2016 Niger flood

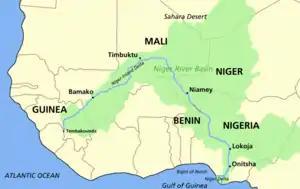
The Niger River basin includes area in Guinea, Côte d'Ivoire, Mali, Burkina Faso, Niger, Algeria, Benin, Nigeria and Cameroon.

The worst affected regions were the desert areas of Tahoua in the west and Agadez in the north, and to a lesser extent, the region of Maradi. Extremely fast rise of the river levels were recorded. Within a week, a rise of 1.90 m was recorded in the Sirba station in Garbé Kourou. A station on the Gorouol River, a tributary of the Niger River, measured a rise of 2.9 m over a two-week period at the end of July, the highest river level recorded in over 50 years of the station's operation. Water levels continued to rise, reaching their highest mark on 6 September since 1964 in the Inner Niger Delta.